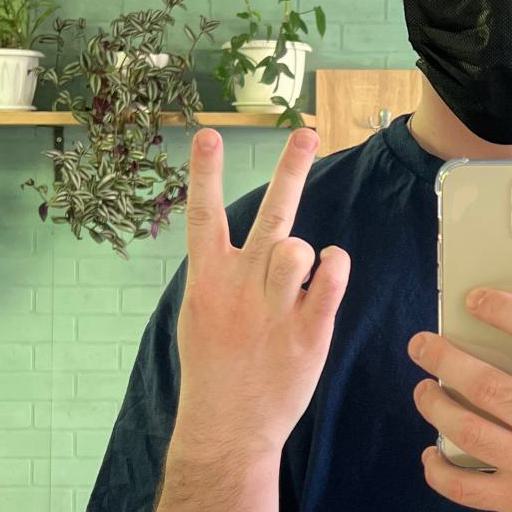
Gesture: peace_inverted